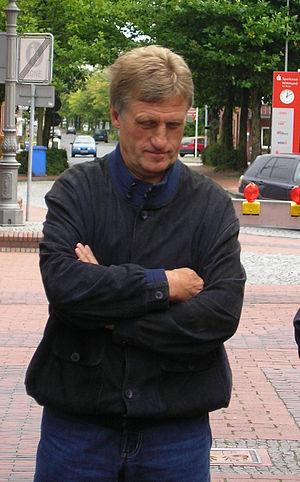
Klaus Fichtel est un footballeur allemand né le 19 novembre 1944 à Castrop-Rauxel. Il jouait au poste de défenseur.